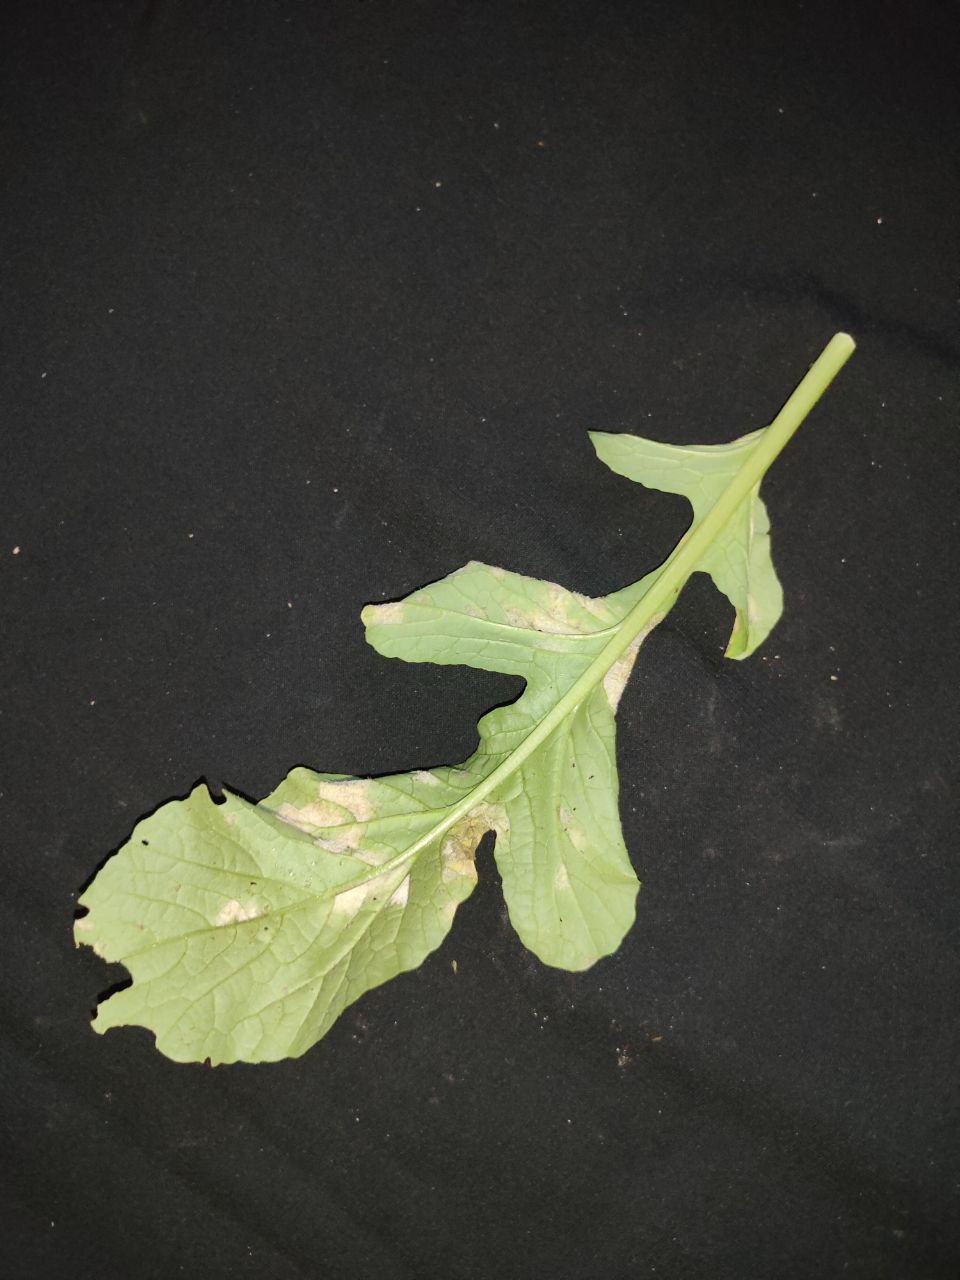
Label: Mosaic virus